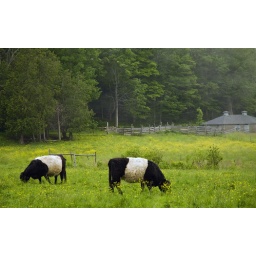
Two belted galloway cows in a pasture